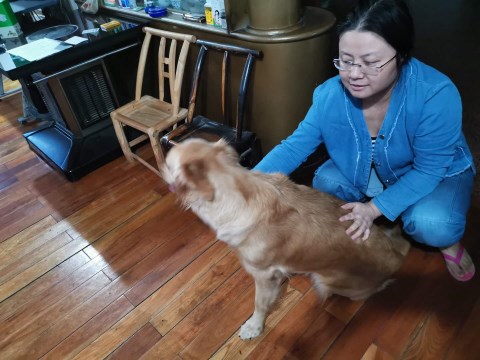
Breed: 5355-n000126-golden_retriever